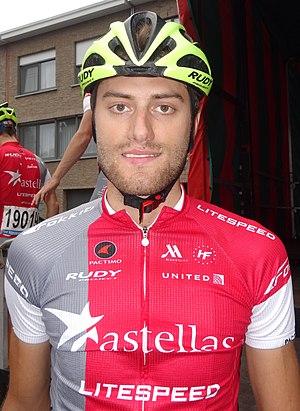
Reportage photographique réalisé le dimanche 10 août à l'occasion du départ et de l'arrivée de la Flèche du port d'Anvers 2014 à Merksem (Anvers), Belgique.
Brecht Dhaene est un coureur cycliste belge, membre de l'équipe Pauwels Sauzen-Vastgoedservice.